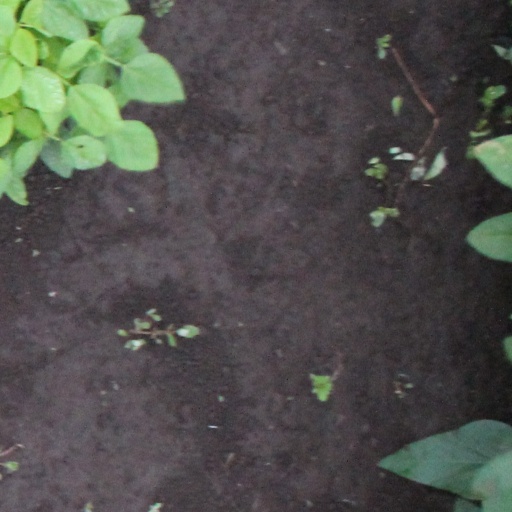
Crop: soybean